Tropicbird

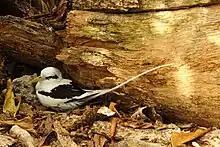
White-tailed tropicbird nesting on the ground on Cousin Island

Tropicbirds are usually solitary or in pairs away from breeding colonies. There they engage in spectacular courtship displays. For several minutes, groups of 2–20 birds simultaneously and repeatedly fly around one another in large, vertical circles, while swinging the tail streamers from side to side. If the female likes the presentation, she will mate with the male in his prospective nest-site. Occasionally, disputes will occur between males trying to protect their mates and nesting areas.